Shanghai Exhibition Centre

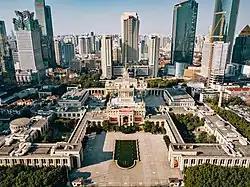
Aerial view of the Shanghai Exhibition Centre.

The Shanghai Exhibition Centre or the Shanghai Exhibition Hall is an exhibition and convention centre in central Shanghai. The building was built in 1955 as the Sino-Soviet Friendship Building to commemorate the alliance between China and the Soviet Union, a name by which many locals still refer to the building. Reflecting its original name, the design draws heavily on Russian and Empire style neoclassical architecture with Stalinist neoclassical innovations.